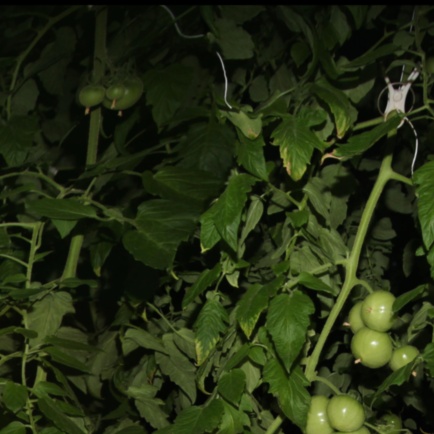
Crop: tomato